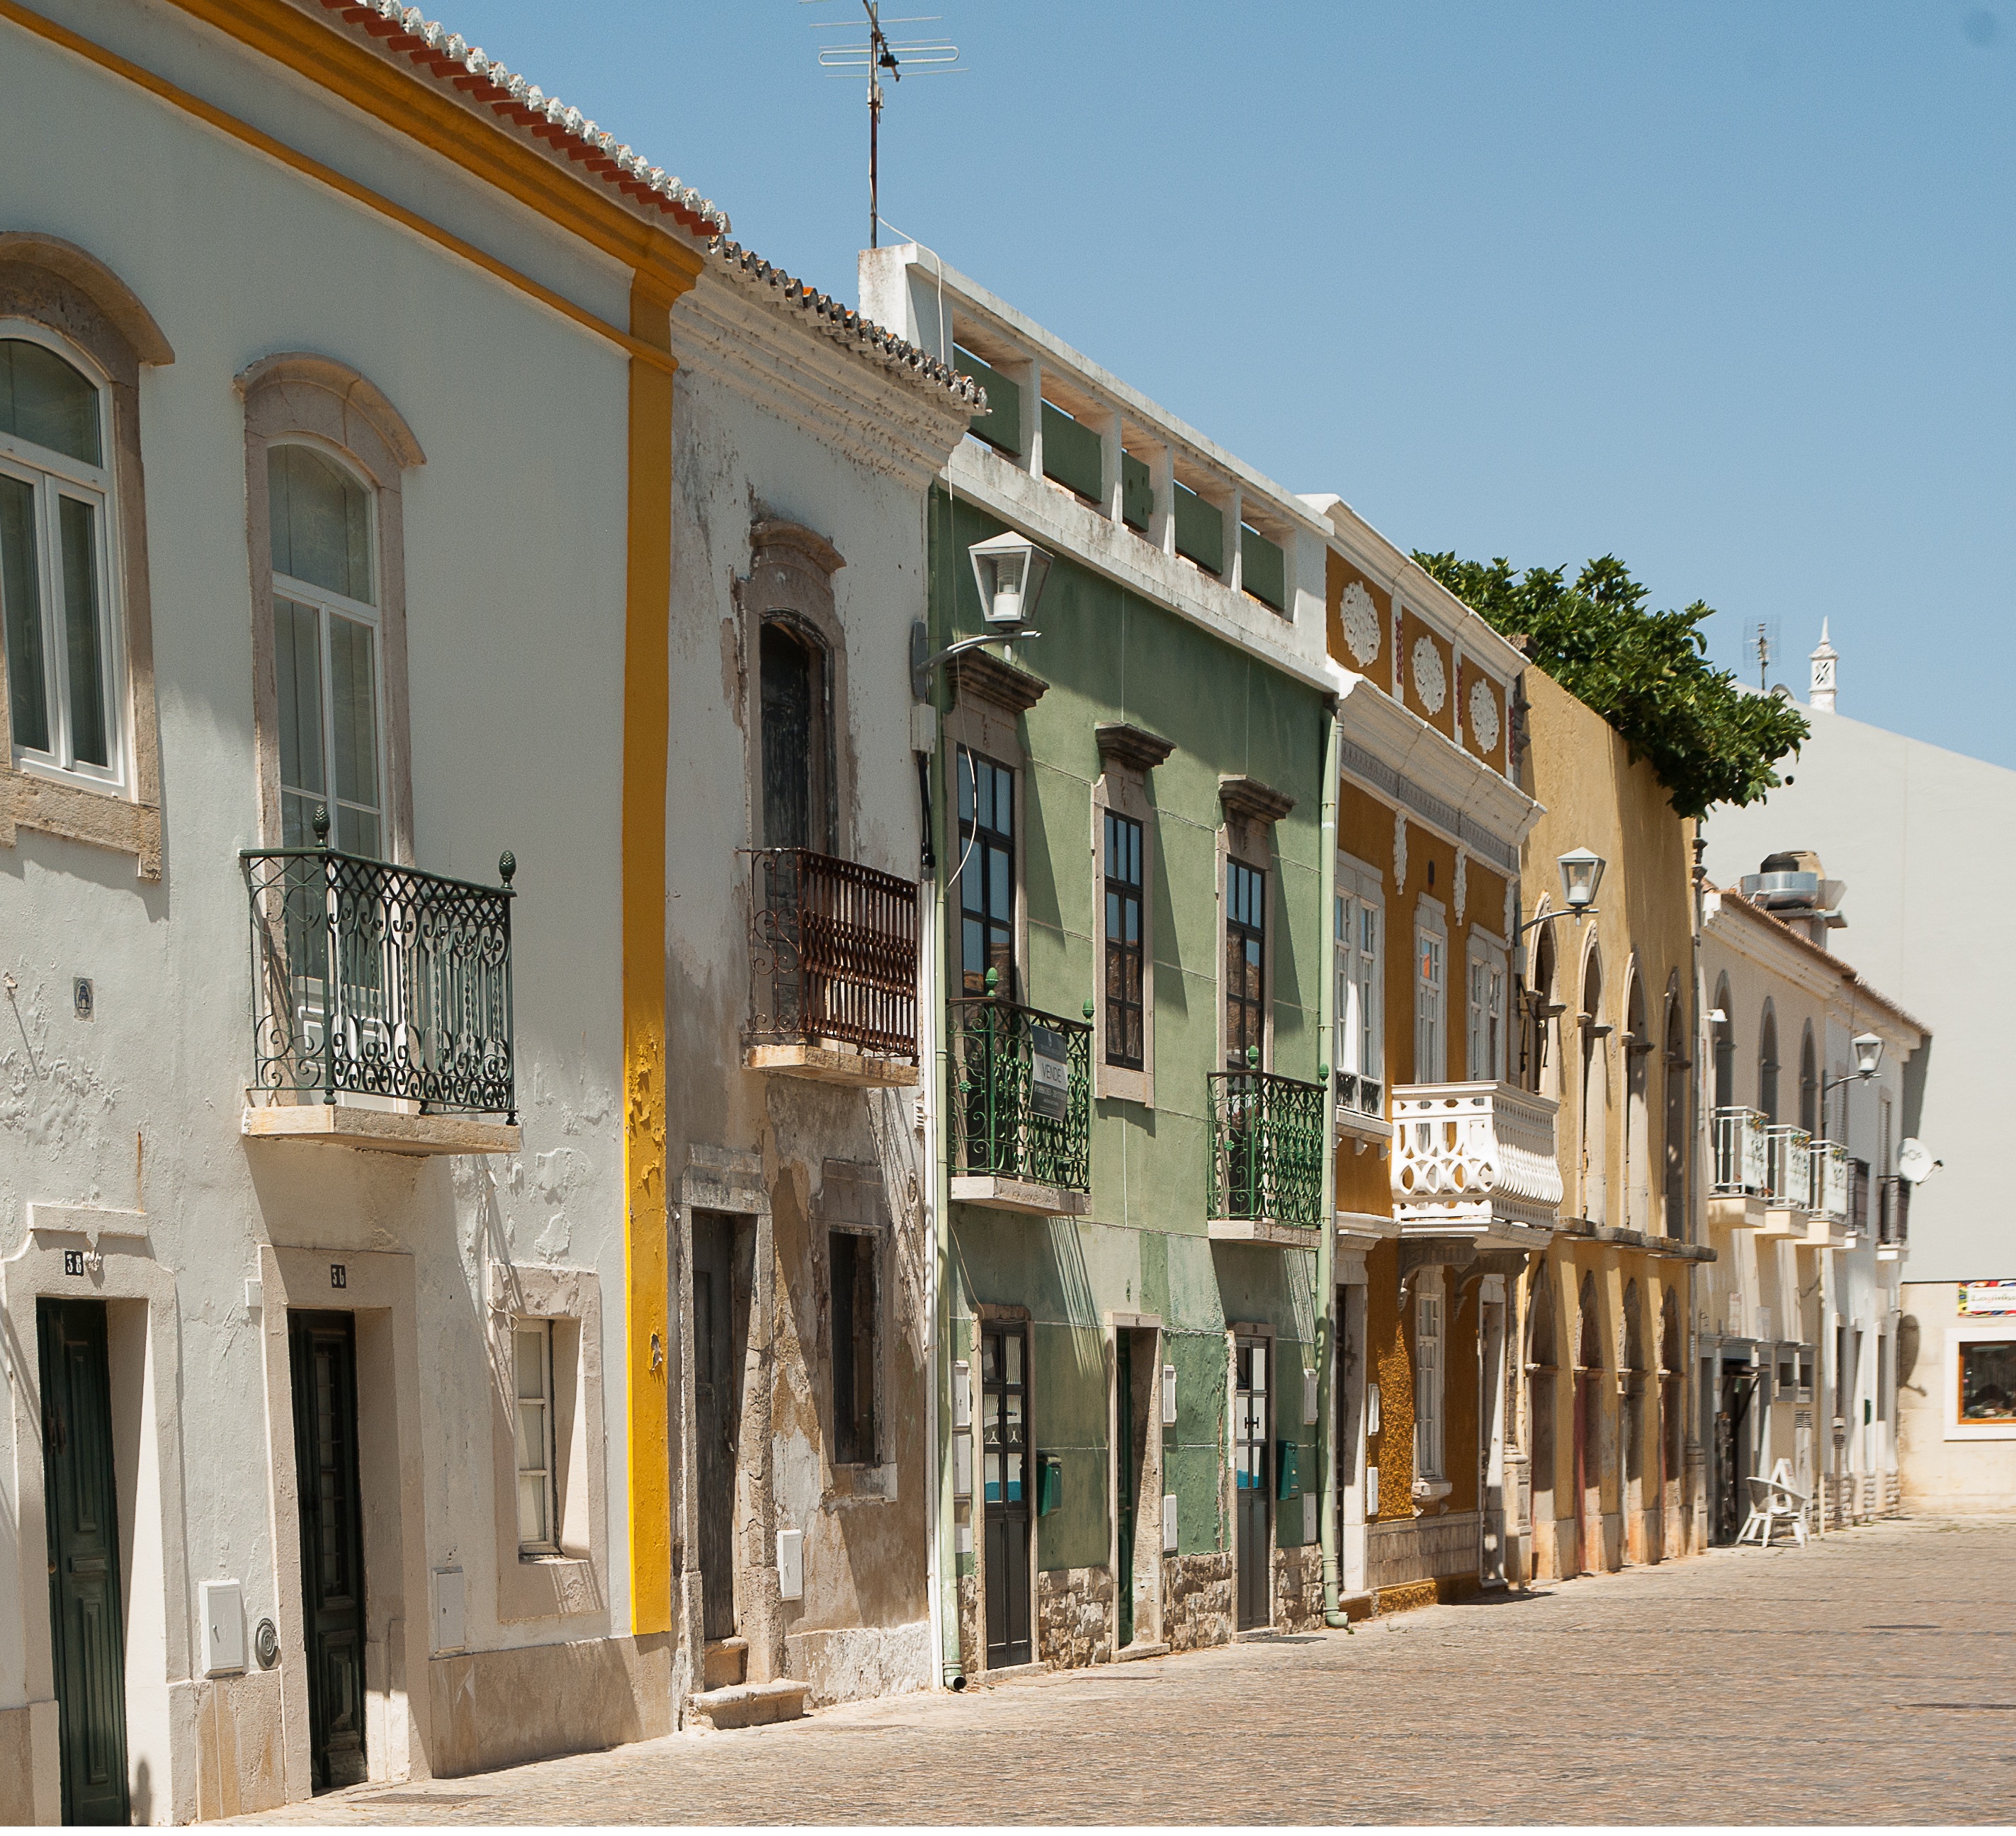
architecture, street, house, town, palace, home, plaza, facade, property, apartment, balconies, portugal, estate, algarve, neighbourhood, facades, tavira, residential area